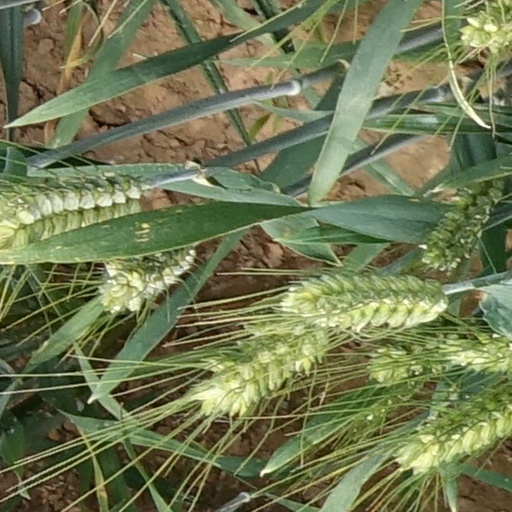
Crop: wheat